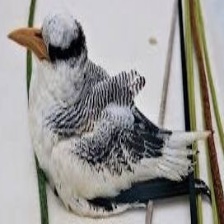
Species: RED BILLED TROPICBIRD
Scientific name: PHAETHON AETHEREU